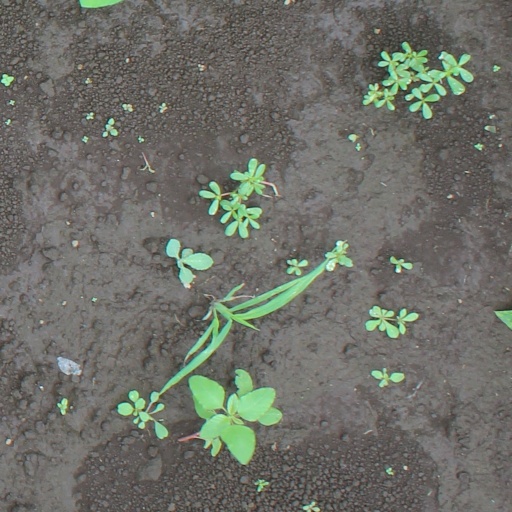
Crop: soybean